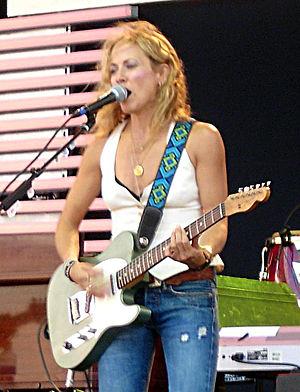
Sheryl Suzanne Crow, née le 11 février 1962 à Kennett, est une chanteuse et guitariste américaine. Elle joue aussi bien de la basse que du piano, de l'accordéon ou de l'orgue. Sa musique est un mélange de rock, de pop, de folk et de country. Elle a remporté depuis le début de sa carrière neuf Grammy Awards entre 1995 et 2007 tout en vendant plus de 30 millions d’albums. En tant qu'actrice, Sheryl a aussi participé à diverses émissions de télévision, dont 30 Rock, Cop Rock, GCB, Cougar Town, ainsi que Les Frères Scott et NCIS : Nouvelle-Orléans. Elle a aussi joué au cinéma dans Studio 54, The Minus Man et De-Lovely.
Le Crossroads Guitar Festival est un festival de musique créé en 1999 par Eric Clapton, à forte influence rock. Ce dernier choisit les musiciens qui se produisent sur scène ; Clapton déclare qu'ils font partie des meilleurs et qu'ils ont gagné son respect.